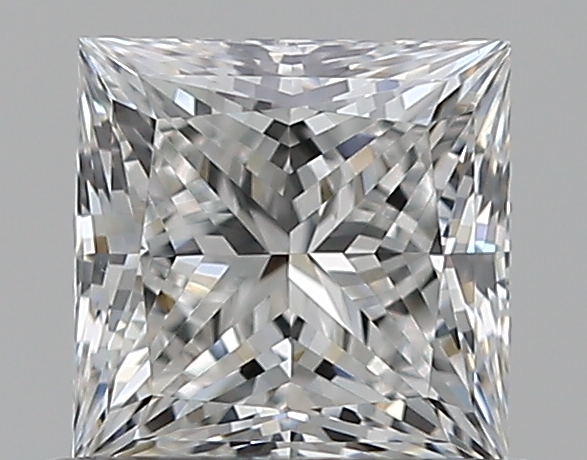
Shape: princess
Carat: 0.6
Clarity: VS1
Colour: E
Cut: EX
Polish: EX
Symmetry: VG
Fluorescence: N
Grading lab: GIA
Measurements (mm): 4.64 x 4.61 x 3.23